John Chester Buttre

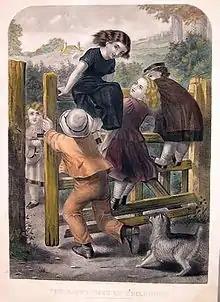
"The Happy Days of Childhood" (1871) by Buttre

John Chester Buttre was born in Auburn, New York on June 10, 1821.